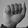
ASL letter: A